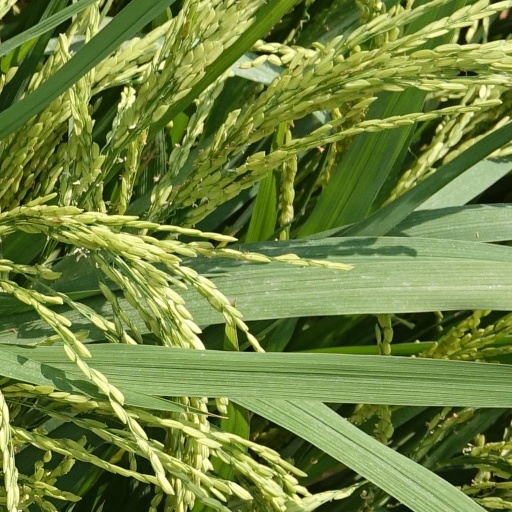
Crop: rice